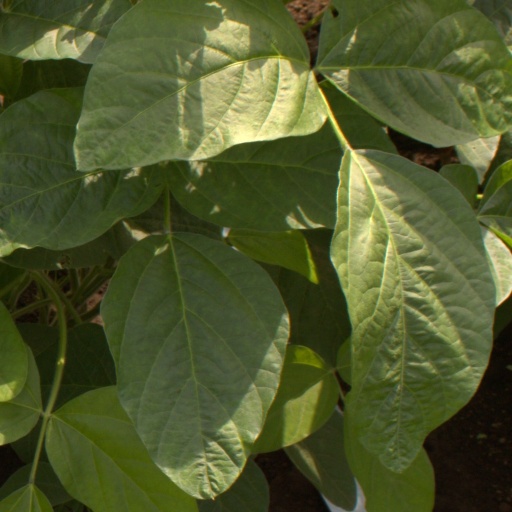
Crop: soybean